History of Lothian Buses

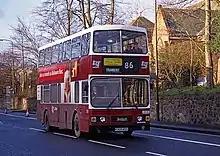
Lothian Regional Transport Alexander bodied Leyland Olympian in 1994

Lothian Buses is the largest provider of bus services in and around Edinburgh, Scotland. It is entirely municipally owned, with 91% ownership by the City of Edinburgh Council and the remainder owned by Midlothian Council, East Lothian Council and West Lothian Council. Lothian Buses Limited is registered in Annandale Street, Edinburgh, with company number SC096849.